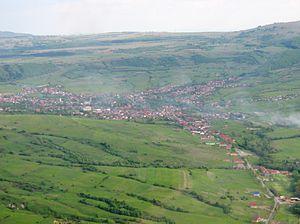
Corund est une commune roumaine du județ de Harghita, dans la région historique de Transylvanie. Elle est composée des cinq villages suivants: